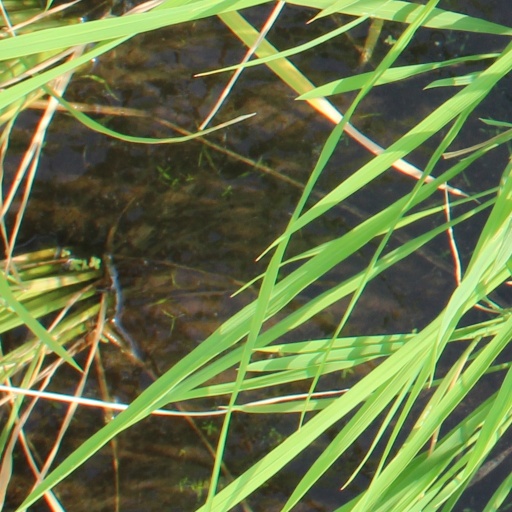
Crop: rice